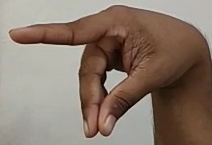
ASL sign: P